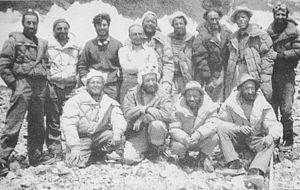
L’expédition italienne au K2 de 1954 est une expédition alpine parrainée par le Club alpin italien, par le Conseil national de la recherche, l'Istituto Geografico Militare et l’État italien. Sa conduite est confiée à Ardito Desio. Le 31 juillet 1954, deux membres de l'expédition atteignent le sommet du K2 — la deuxième montagne la plus élevée au monde derrière l'Everest — pour la première fois de l'Histoire.
Walter Bonatti, né le 22 juin 1930 à Bergame, et mort à Rome le 13 septembre 2011, est un alpiniste, guide de haute montagne, journaliste et photographe italien. Il abandonne l'alpinisme de haut niveau en 1965, après avoir réussi l'ouverture d'une voie directe en hivernale et en solitaire dans la face nord du Cervin.